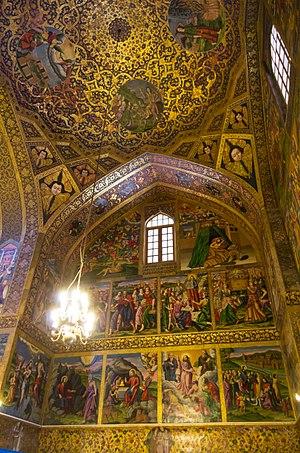
Cathédrale Saint-Sauveur d'Ispahan